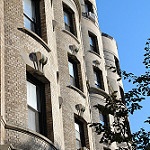
Label: buildings